House of the Vettii

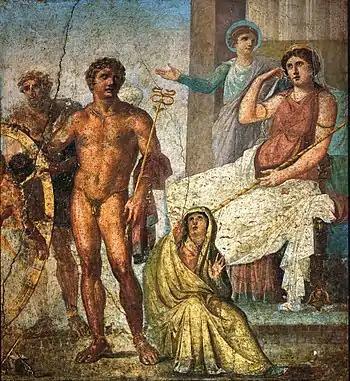
Close up of the Punishment of Ixion in the House of the Vettii in Pompeii

The plan of the House of the Vettii is commonly divided into five major sections: the large atrium (c), the small atrium (v), the large peristyle (l-m), the small peristyle, and the shop. The house features a large garden as well as main living quarters and servant quarters. The service areas are centered around the smaller atrium while the main occupants remained around the larger atrium. There are two entrances to the main sections of the house, the main entrance is located on the east facade, entered from the Vicolo dei Vettii, and the second is entered from the Vicolo di Mercurio on the southern facade. In addition, there are five small windows on the east facade, two narrow vertical windows on the south facade, and a single small window on the west facade.